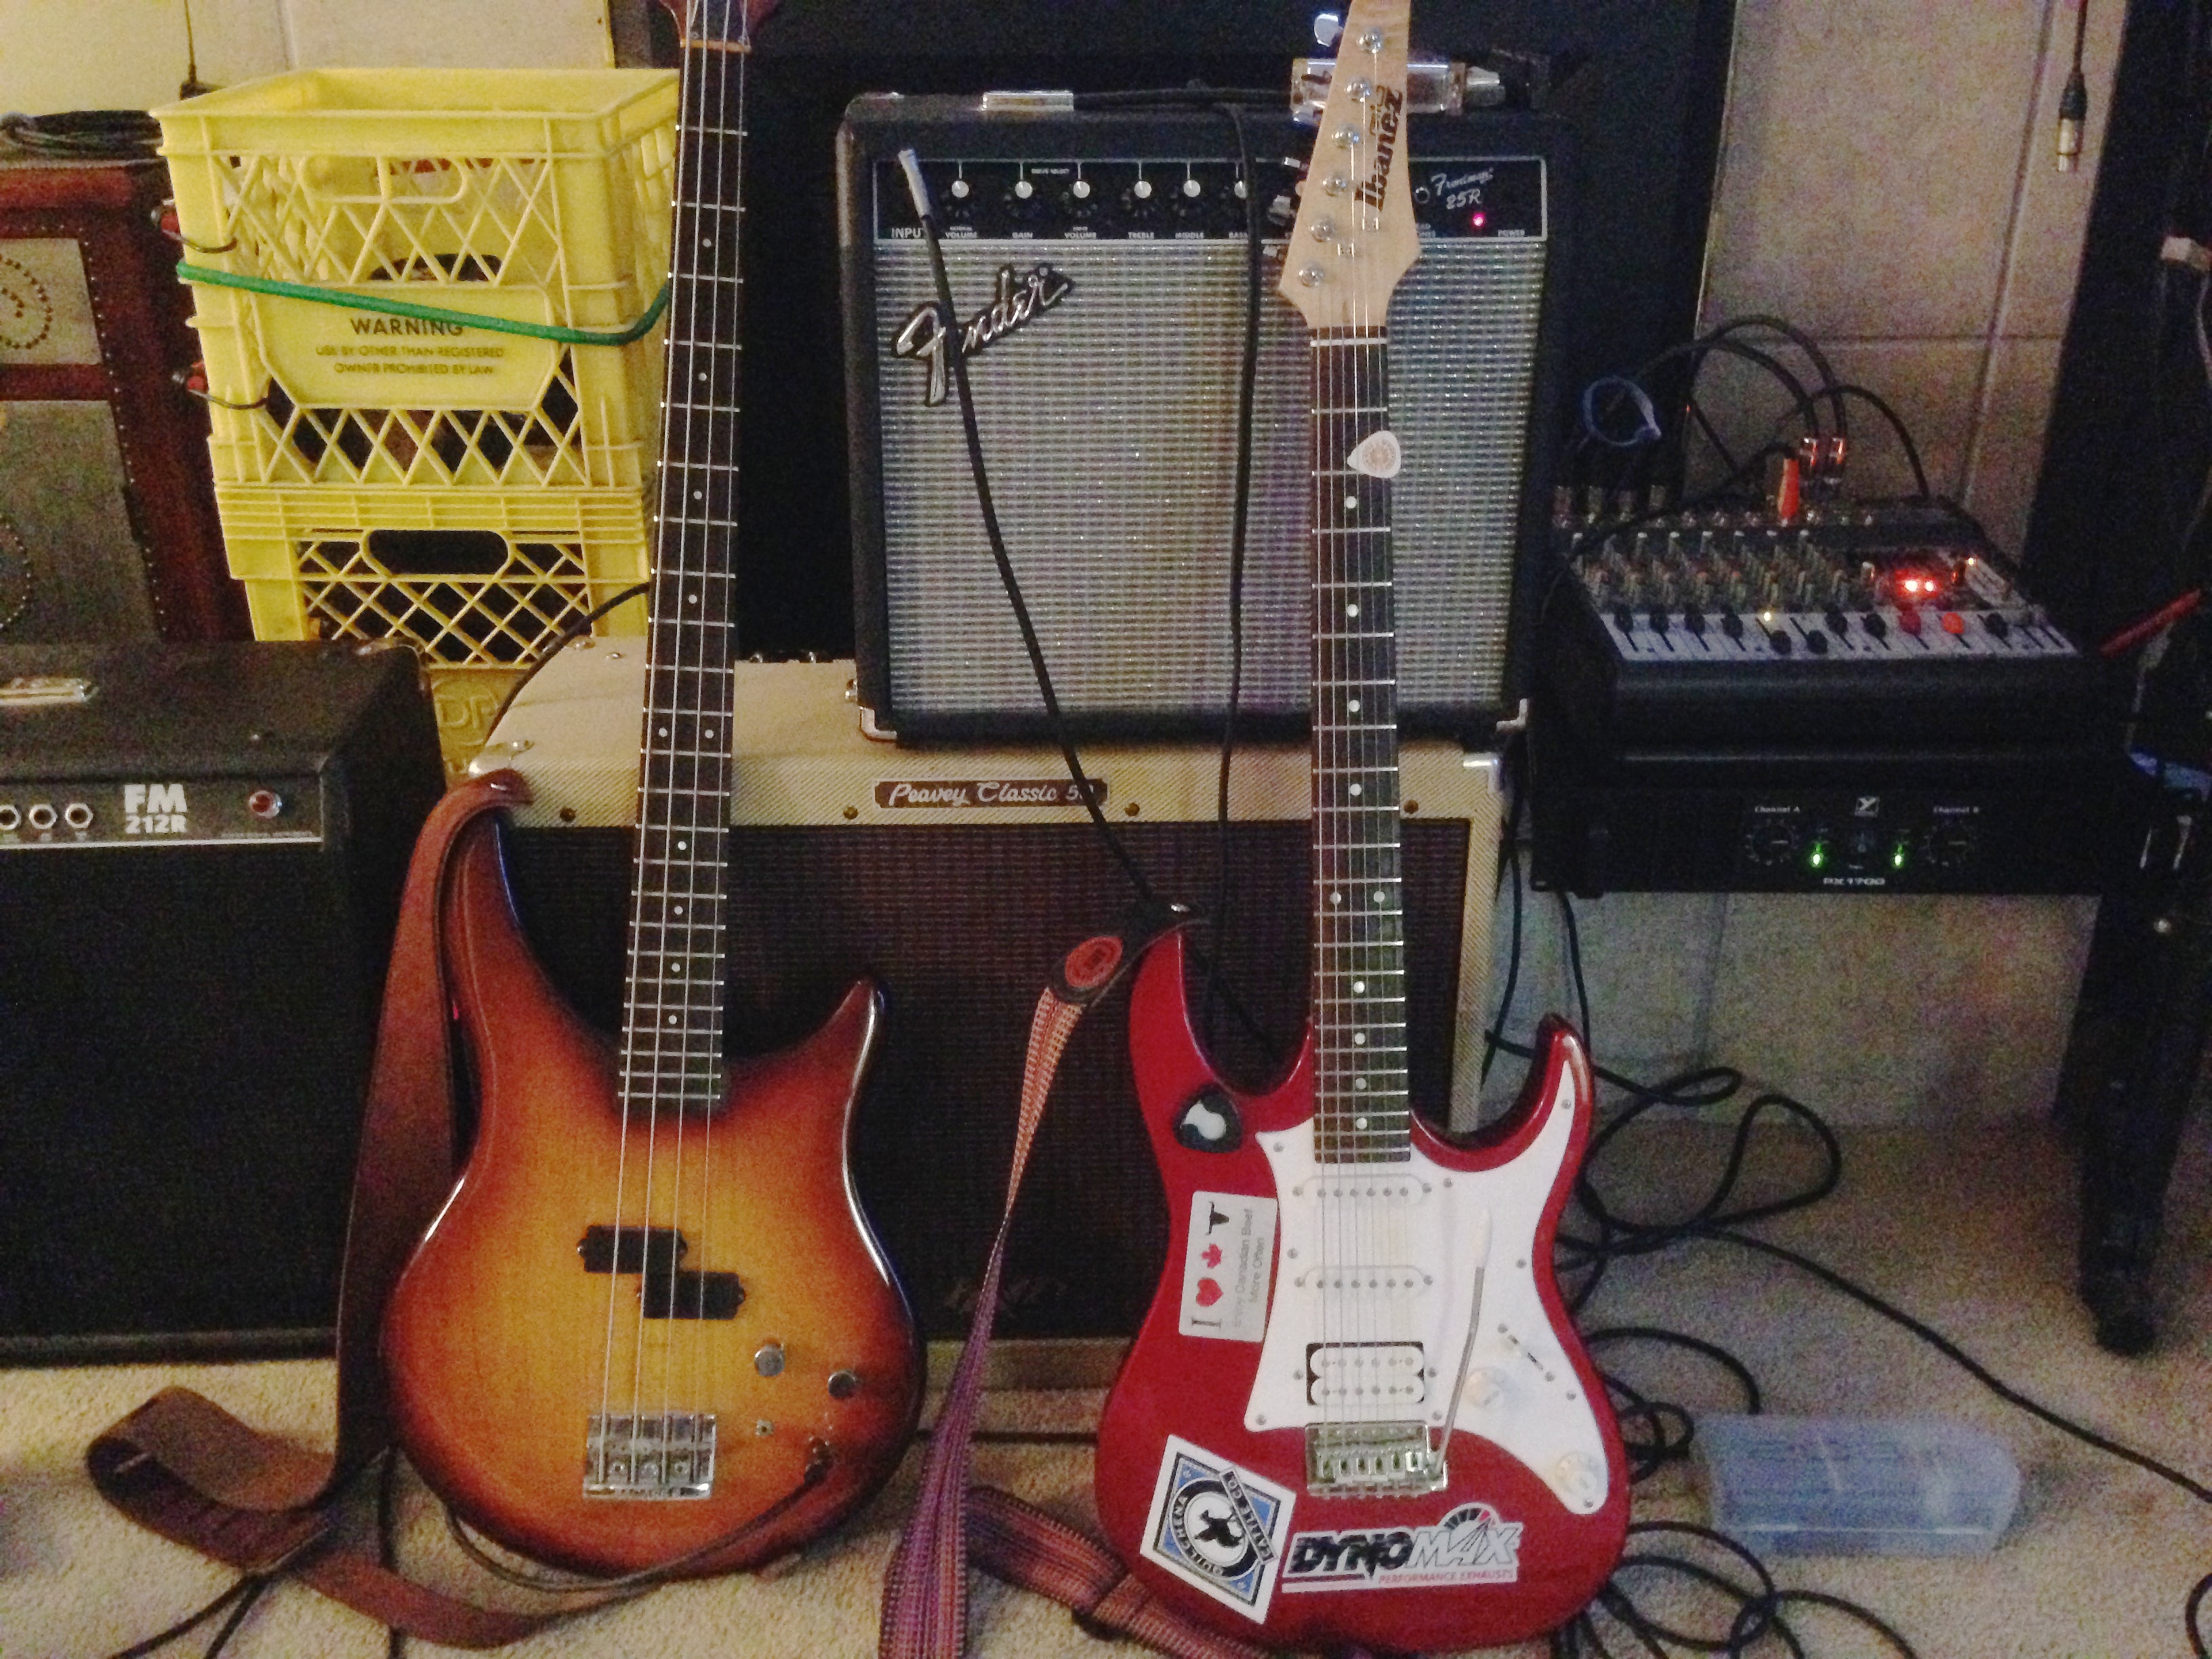
guitar, acoustic guitar, electric guitar, musical instrument, guitarist, bass guitar, 2015365, string instrument, electronic instrument, plucked string instruments